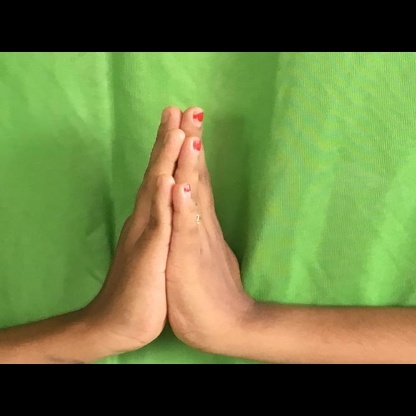
Mudra: Anjali